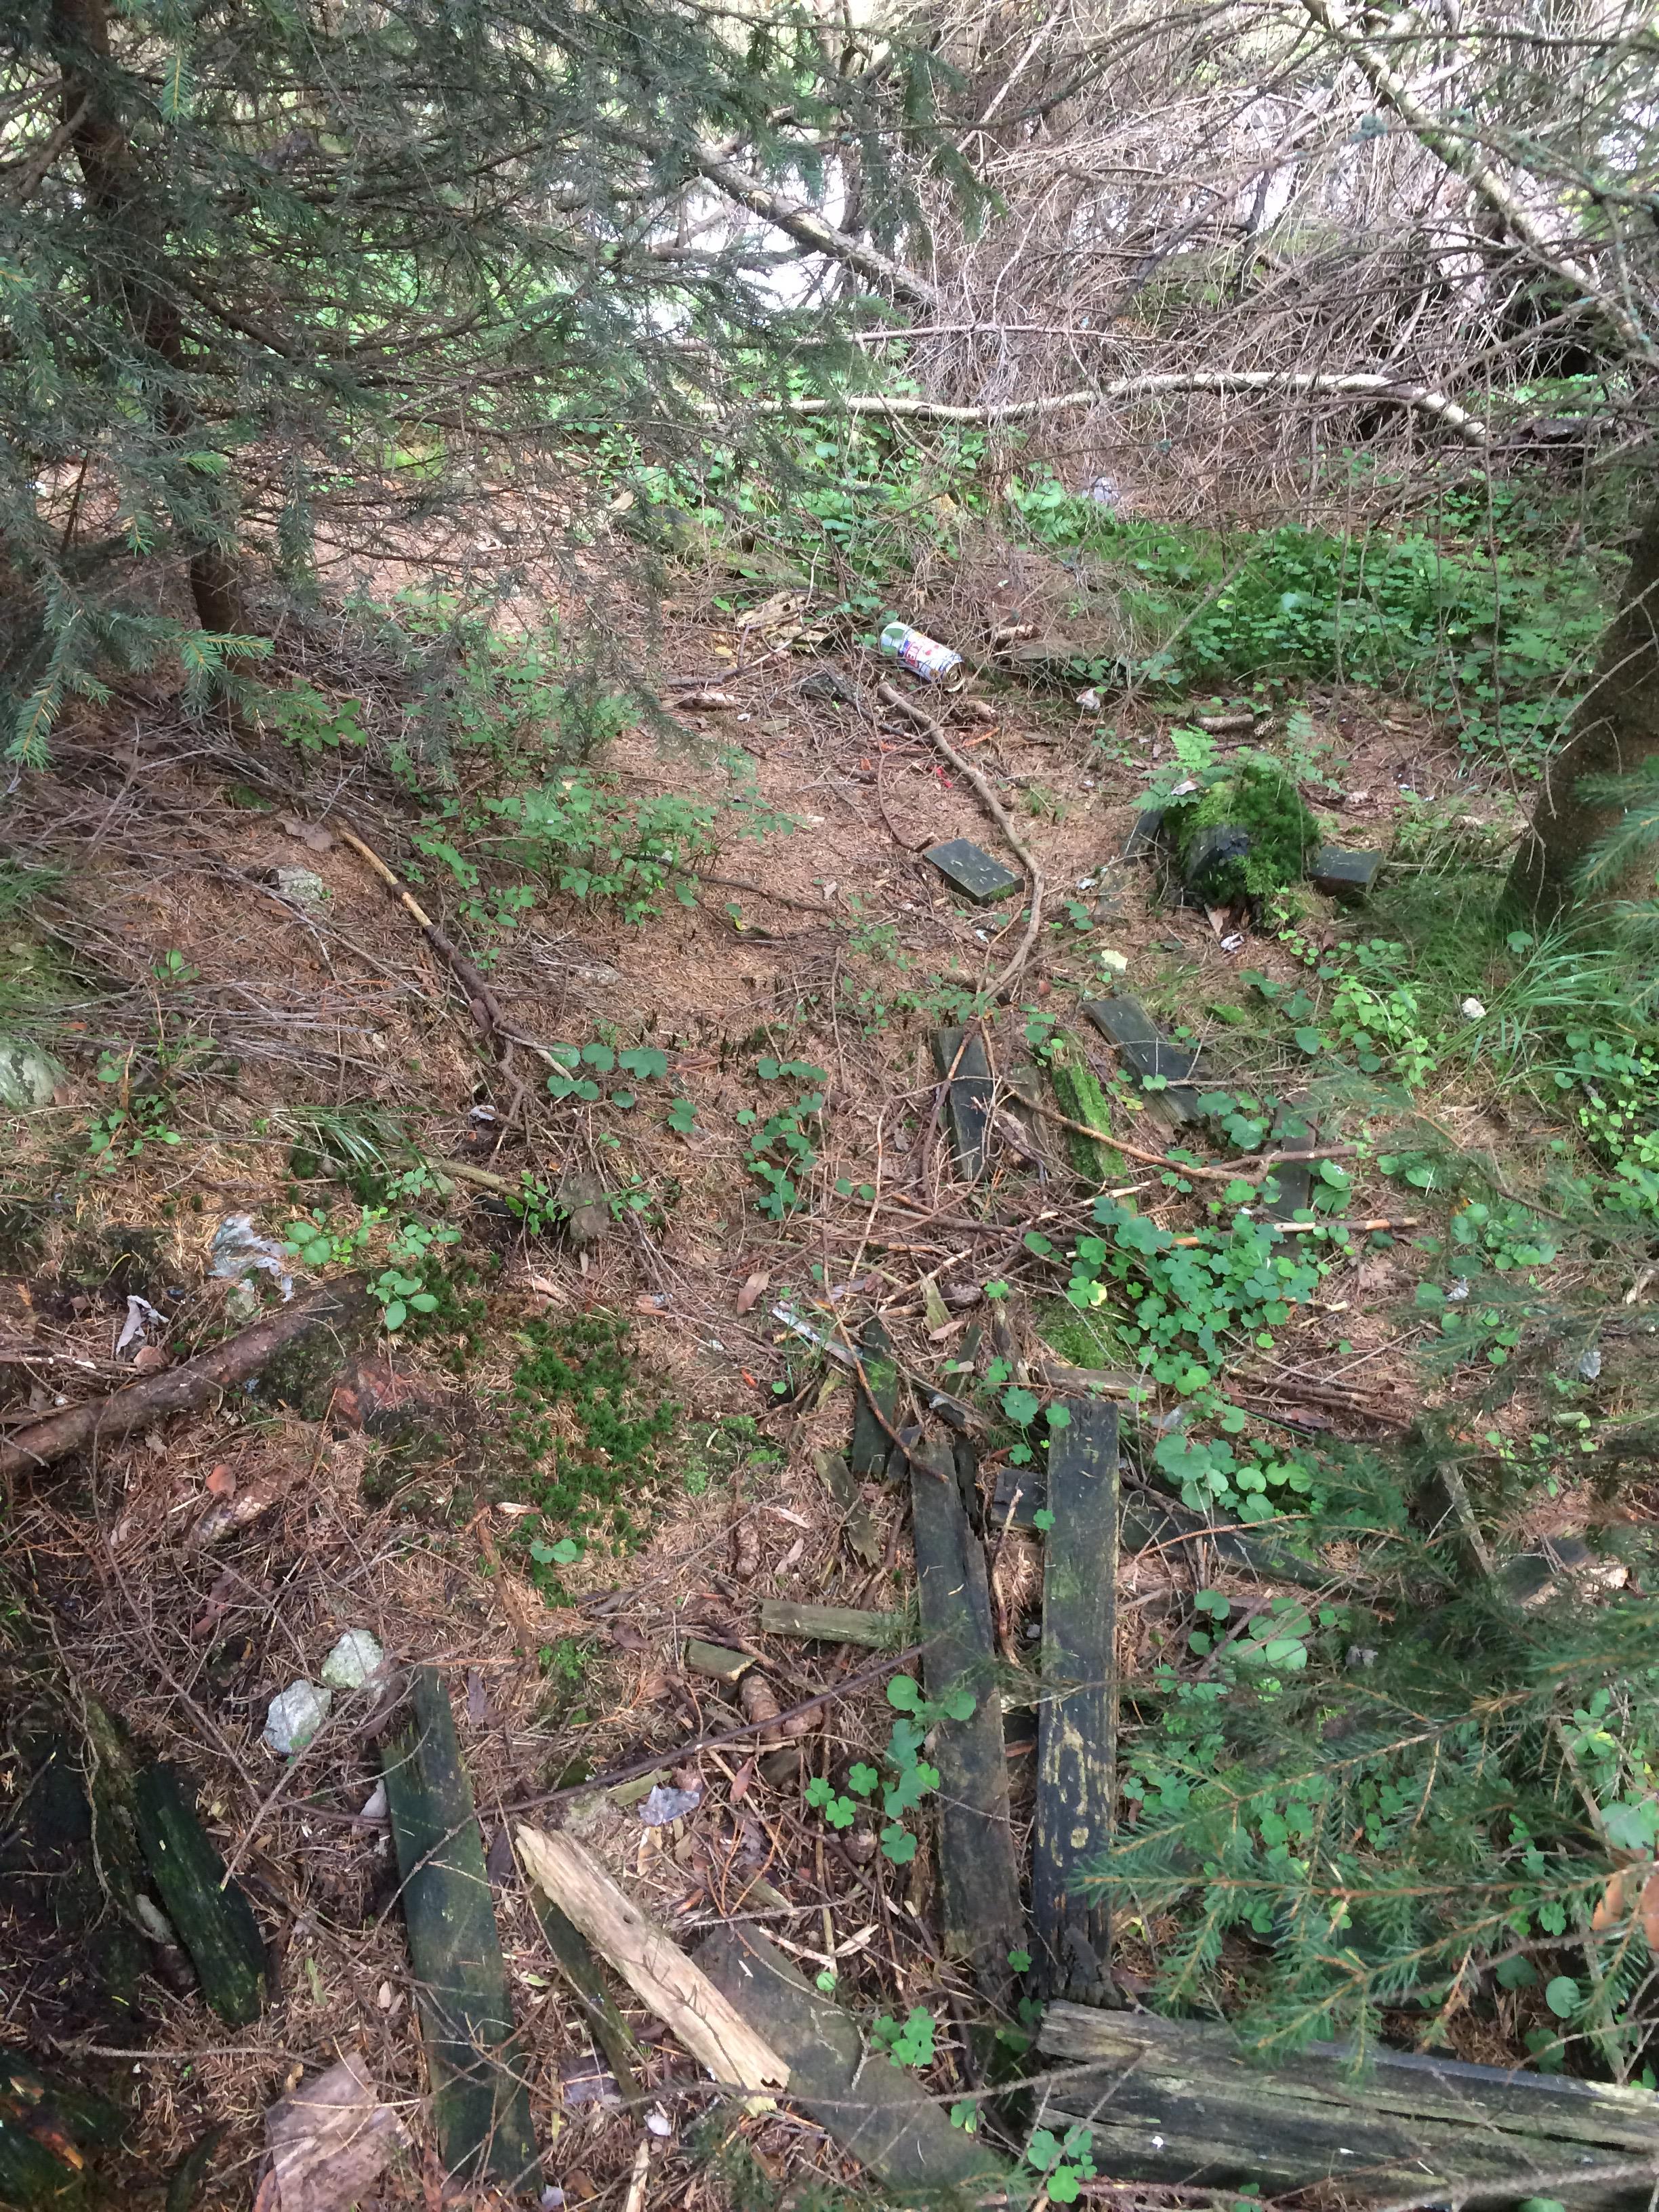
Object: Drink can (Can)

Object: Unlabeled litter (Unlabeled litter)